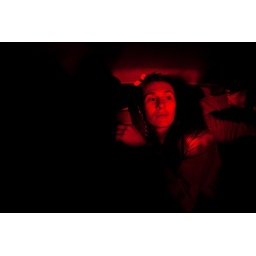
Nadia Imra in red stop lights of car ahead in traffic. From music festival &amp;quot;Usadba (Estate in russian) Jazz&amp;quot;.